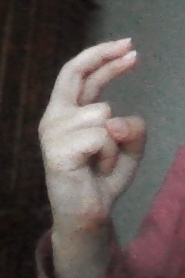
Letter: zay